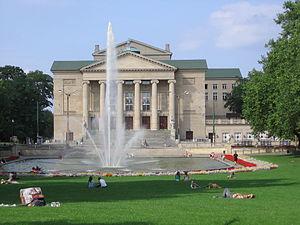
Poznań est l’une des plus vieilles et grandes villes polonaises, située à l'ouest de la Pologne, sur la Warta. Le berceau de l'Etat polonais et capitale historique de la région de la Grande Pologne, elle est le chef-lieu de la voïvodie de Grande-Pologne ainsi que du powiat de Poznań, même si elle ne fait pas partie de son territoire. En revanche, le territoire de la ville de Poznań constitue le powiat-ville de Poznań. La ville est divisée en 42 quartiers.